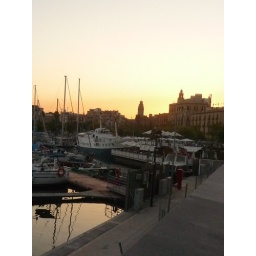
Sunset portrait, reflection in the water was lovely...the sky was a kind of apricot colour. Just glorious.